Gabriela Šlajsová

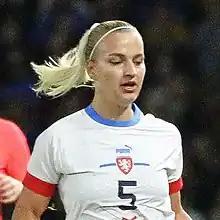
Gabriela Šlajsová Czech in 2022

Gabriela Šlajsová (born 7 April 2000) is a Czech footballer who played as a defender for Slavia Prague.